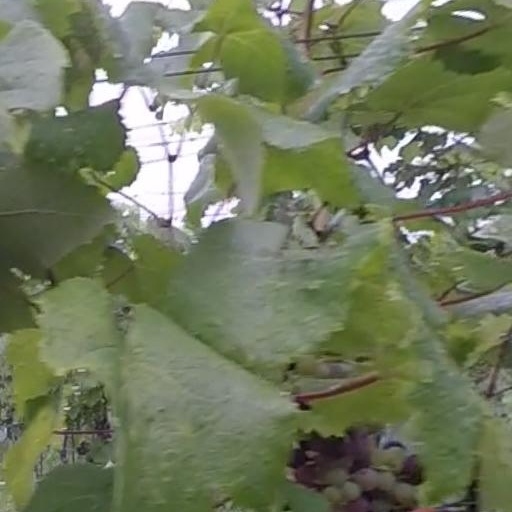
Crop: grape